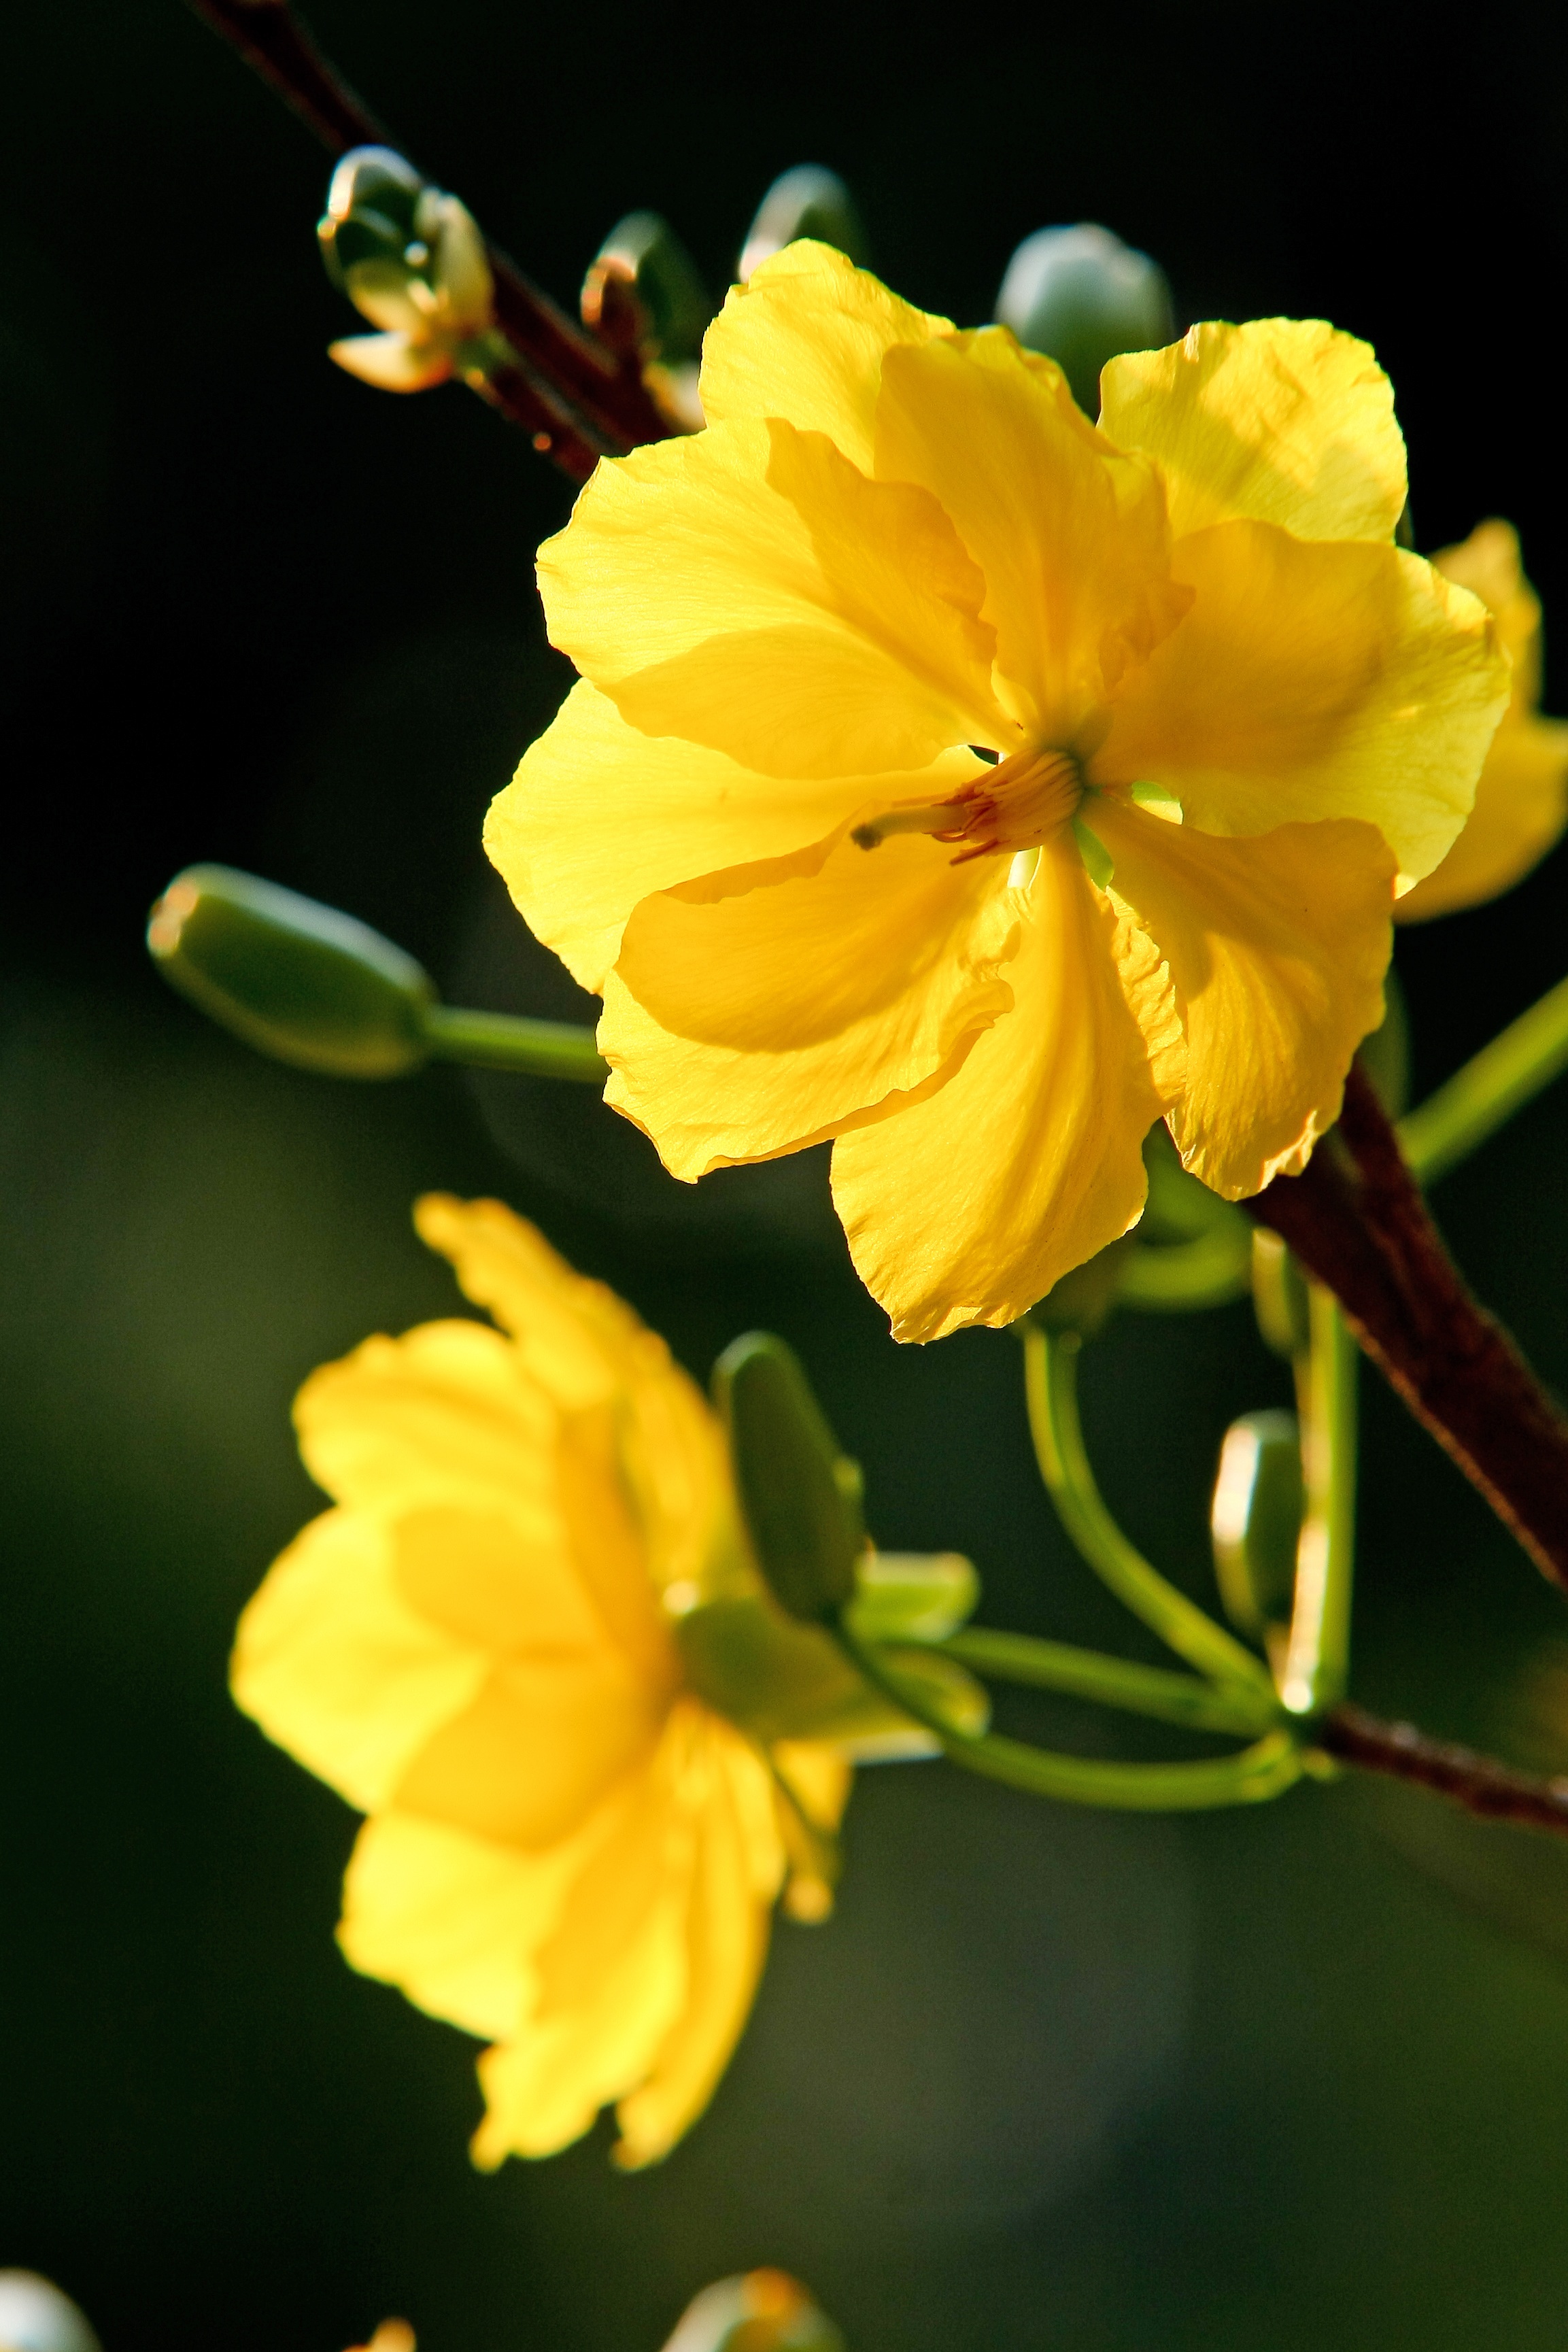
blossom, plant, photography, flower, petal, travel, spring, green, natural, scenery, fresh, asia, botany, yellow, pear, flora, leopard, write, wildflower, close up, sunny, background, shrub, calendar, vietnam, macro photography, the beauty, flowering plant, the lunar new year, nice picture, photo festival, the garden, plant stem, land plant, vietnamese tet